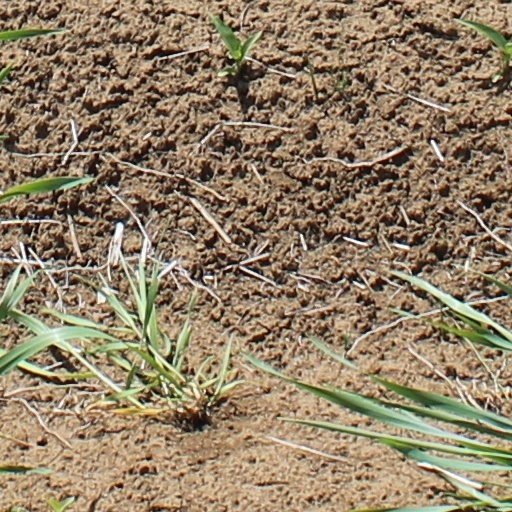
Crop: wheat